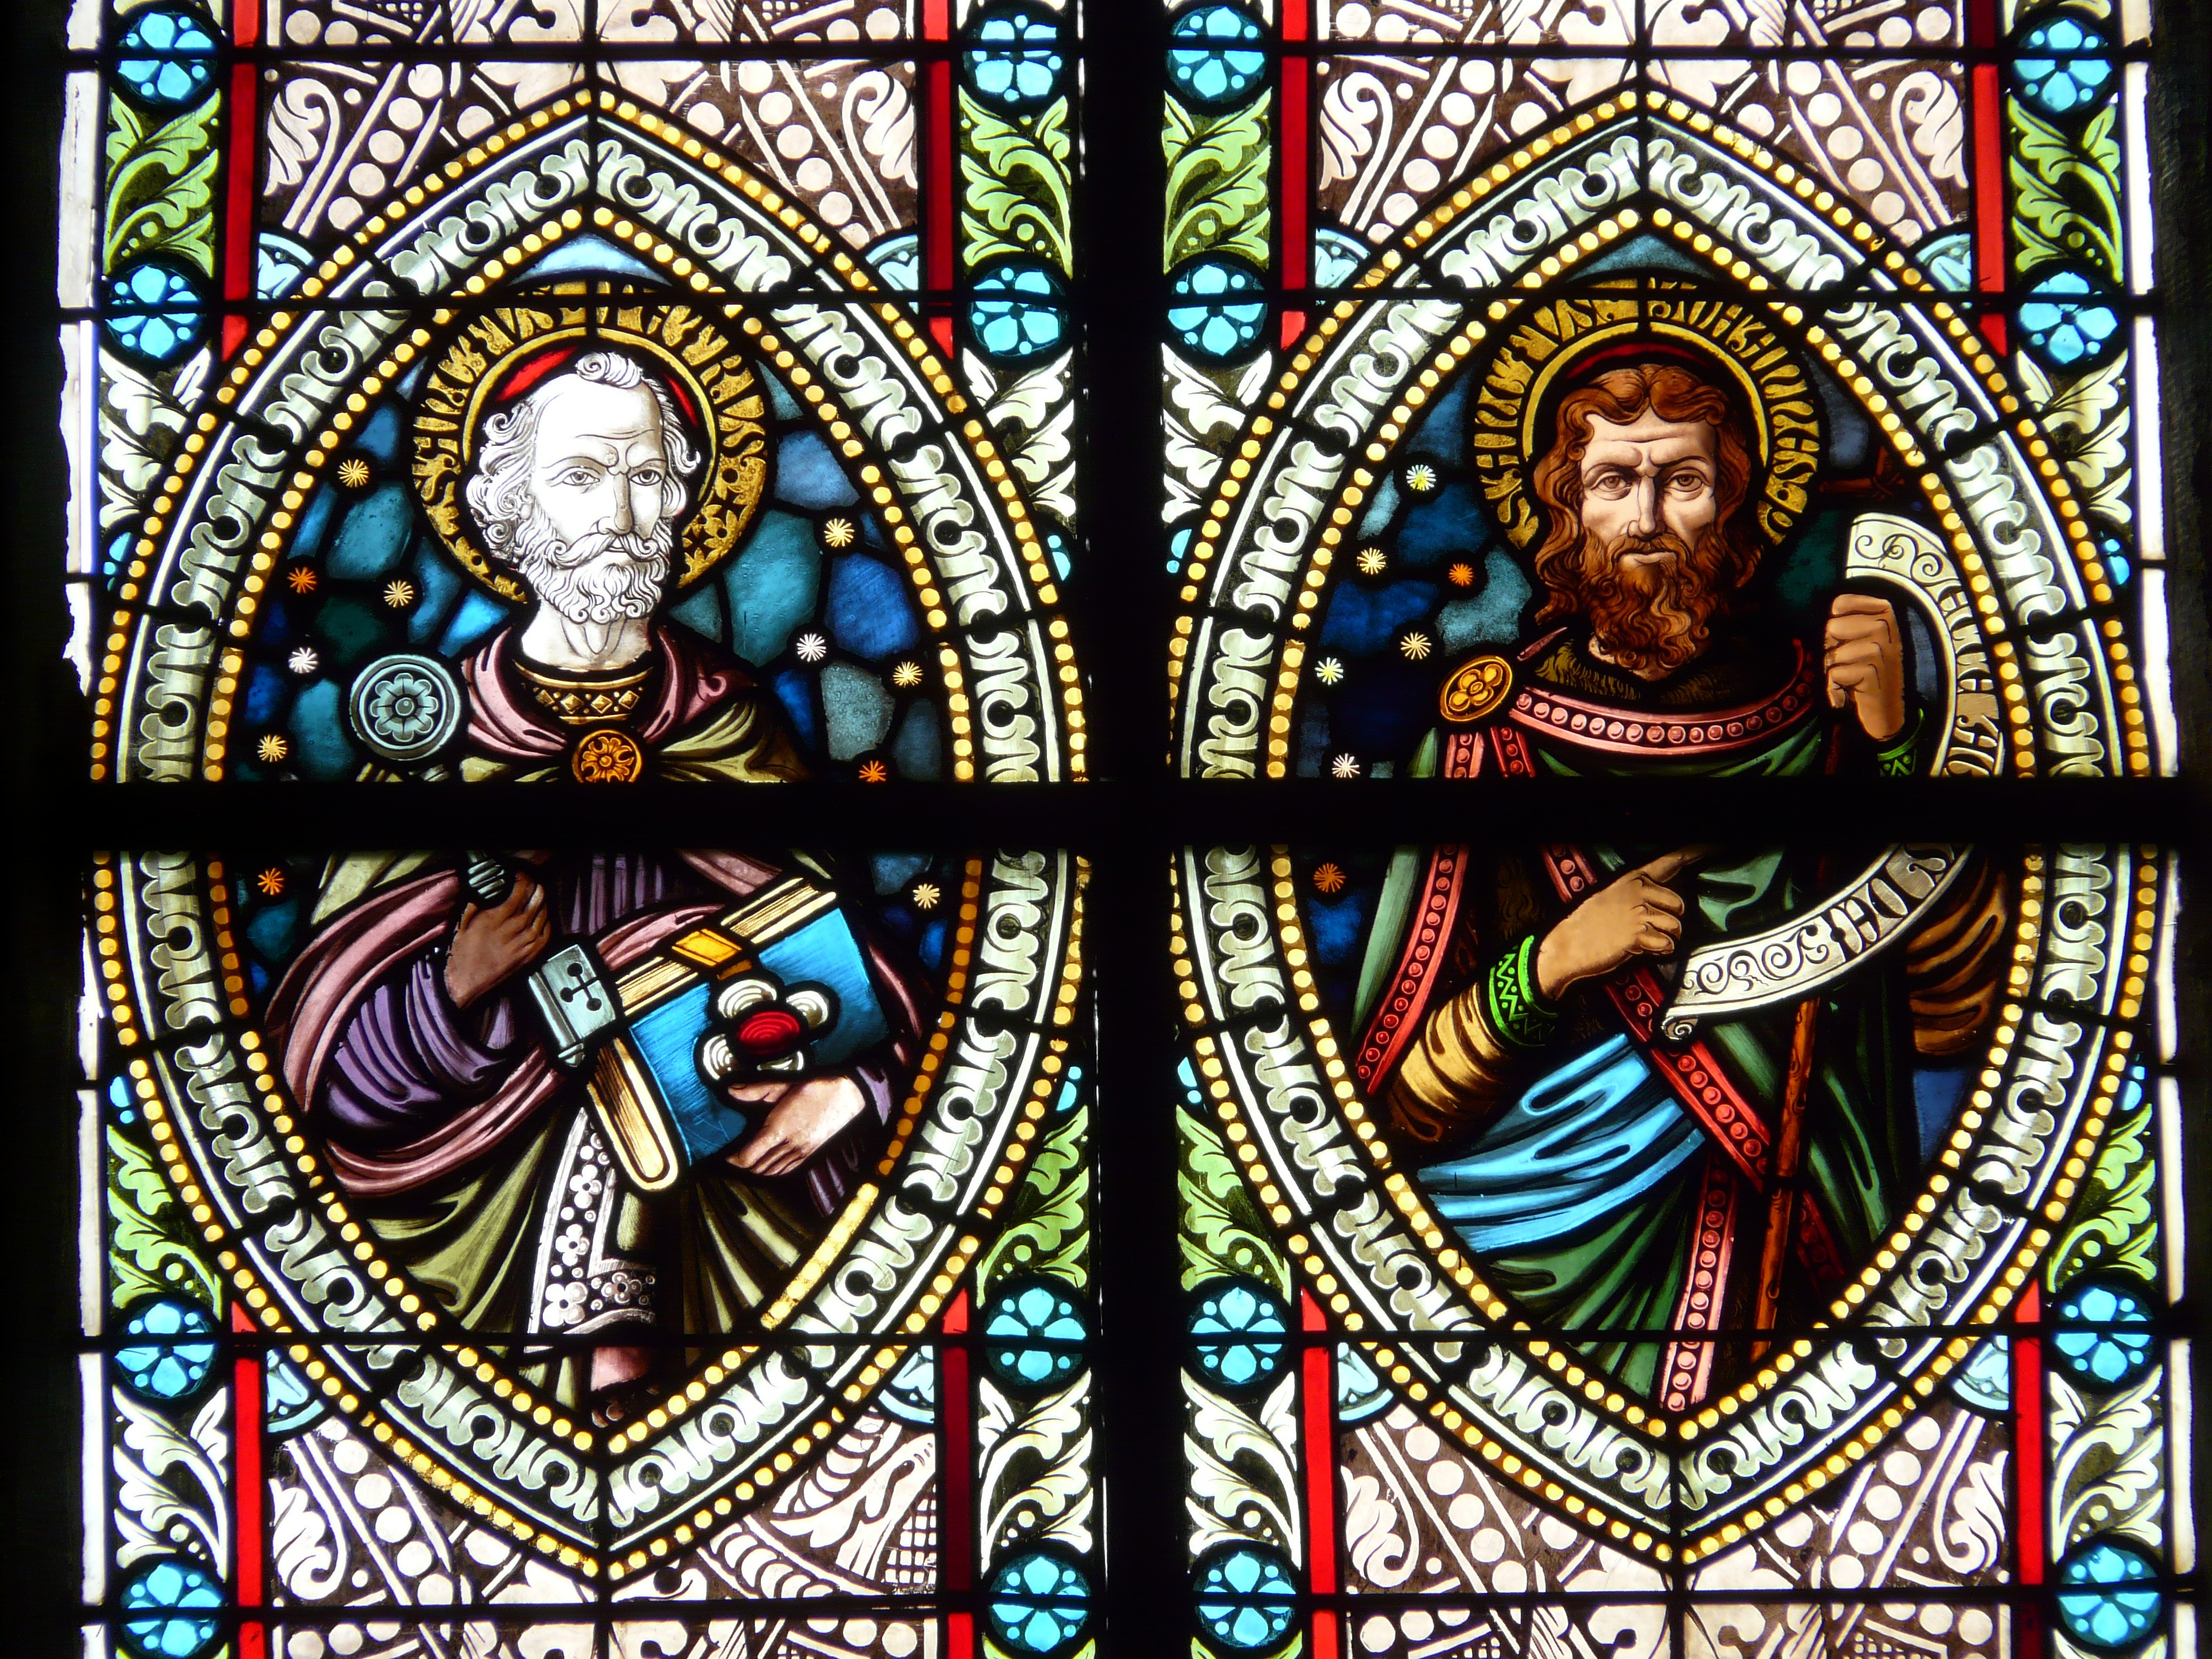
window, glass, religion, church, christian, material, stained glass, faith, symmetry, christianity, church window, glass window, colorful glass